Dubrower Berge

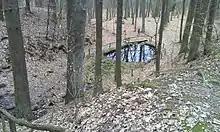
Osterquelle

A transmission tower has been erected at their highest point, 150 metres above sea level (NN).